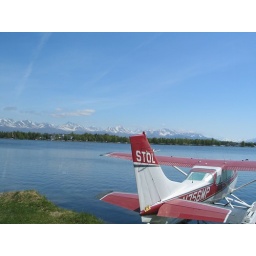
Float plane at ANC and mountains in the background